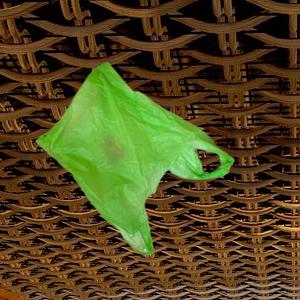
Label: plasticbags